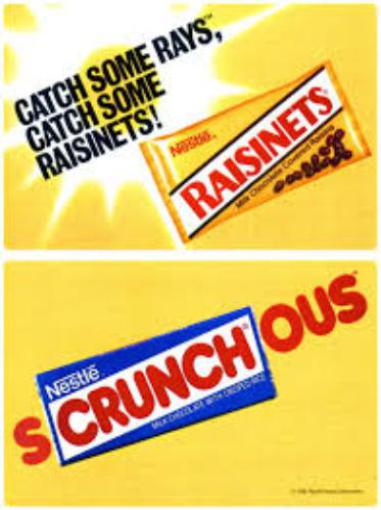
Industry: Food